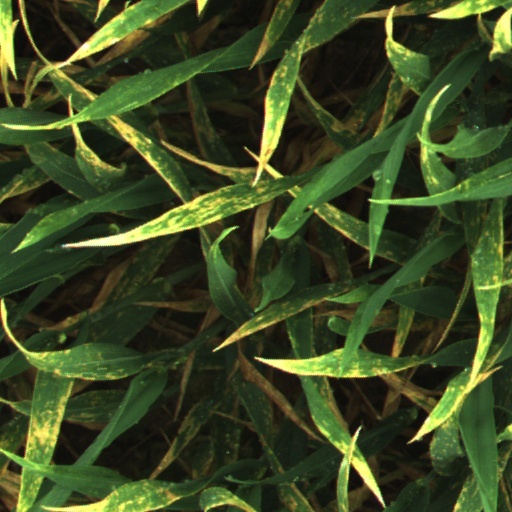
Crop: wheat